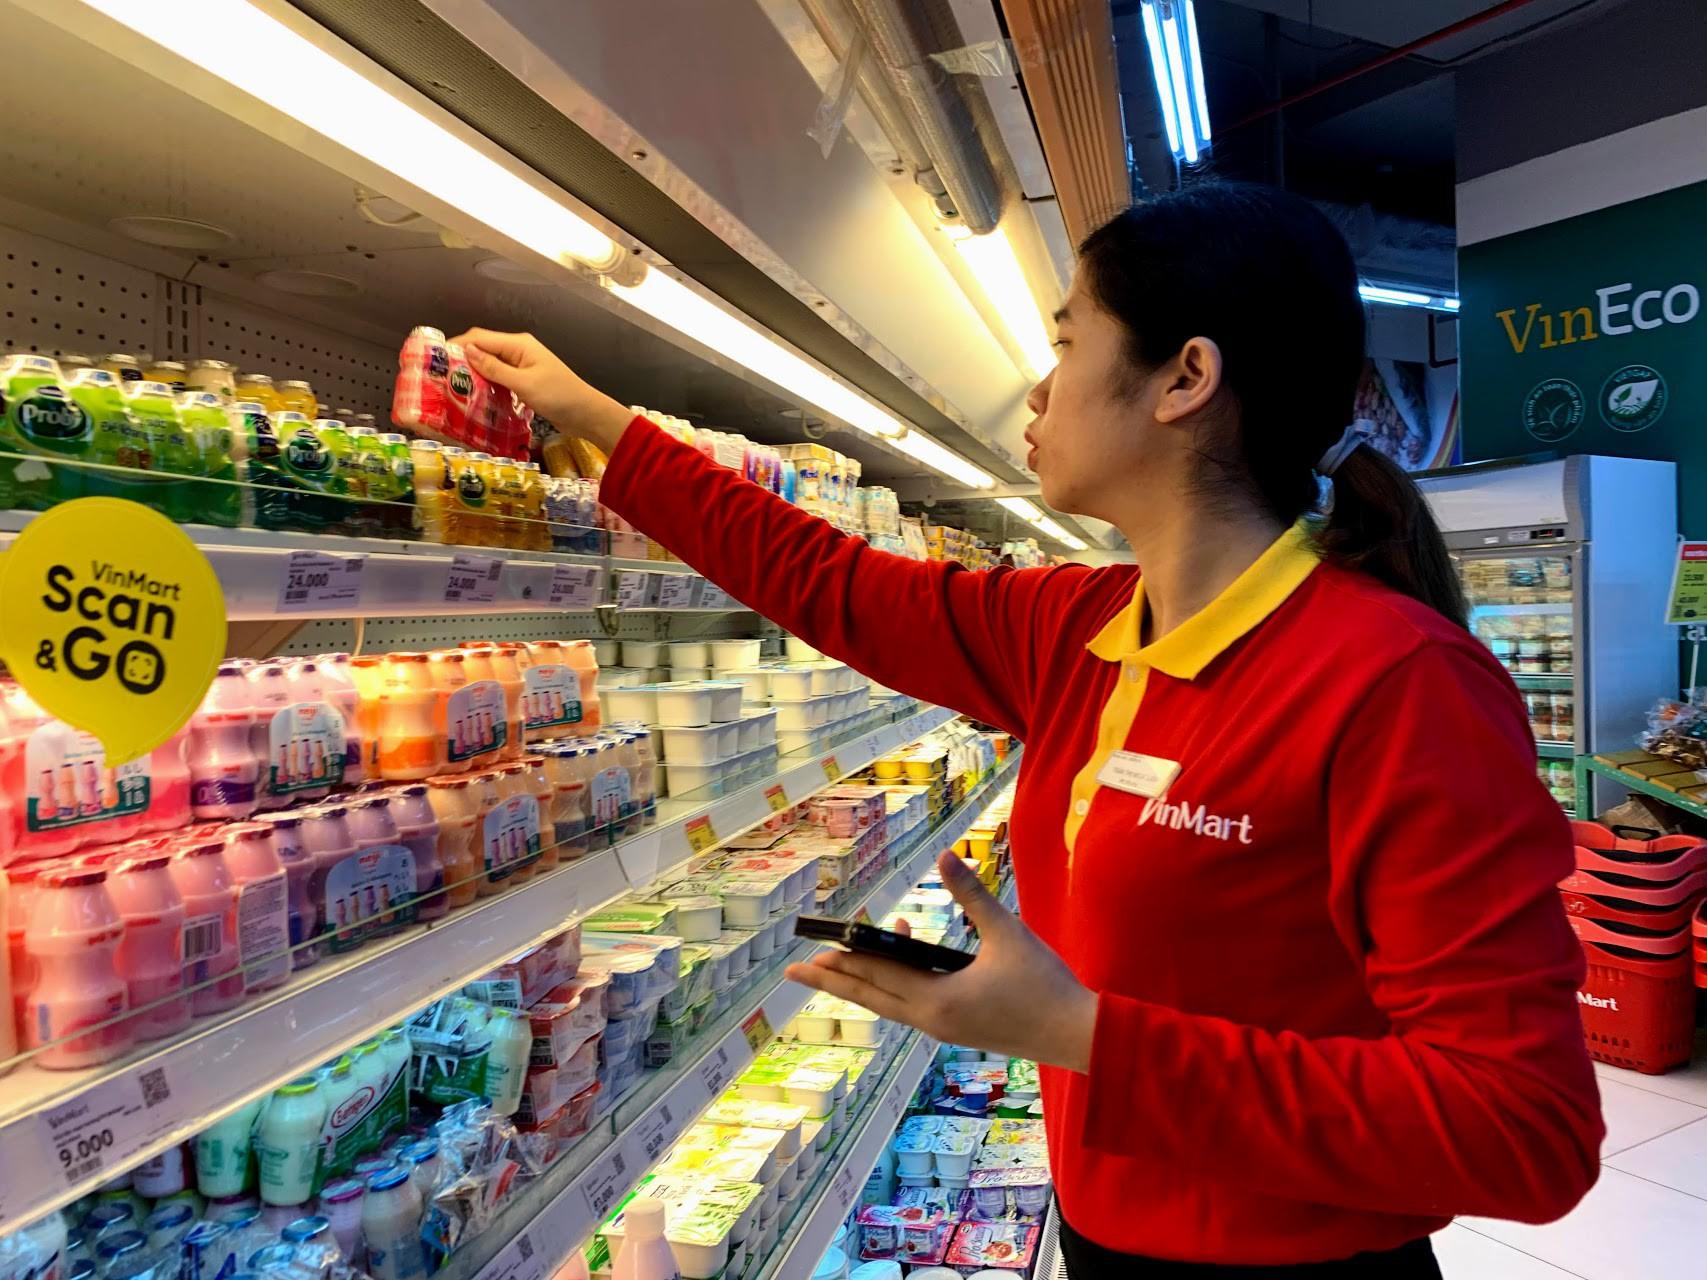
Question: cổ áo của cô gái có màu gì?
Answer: cổ áo của cô gái có màu vàng